Helping hand (tool)

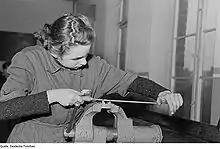
The principle of using a helping hand requires the fixation of a work piece, so that the user can use his body or extremities with total freedom of movement. A similar example is a vise.

The clips are used to hold a light workpiece in place while the joints allow the user to change the position or angle. Sometimes helping hands are augmented with modules from the adjustable coolant hose systems used with machine tools.